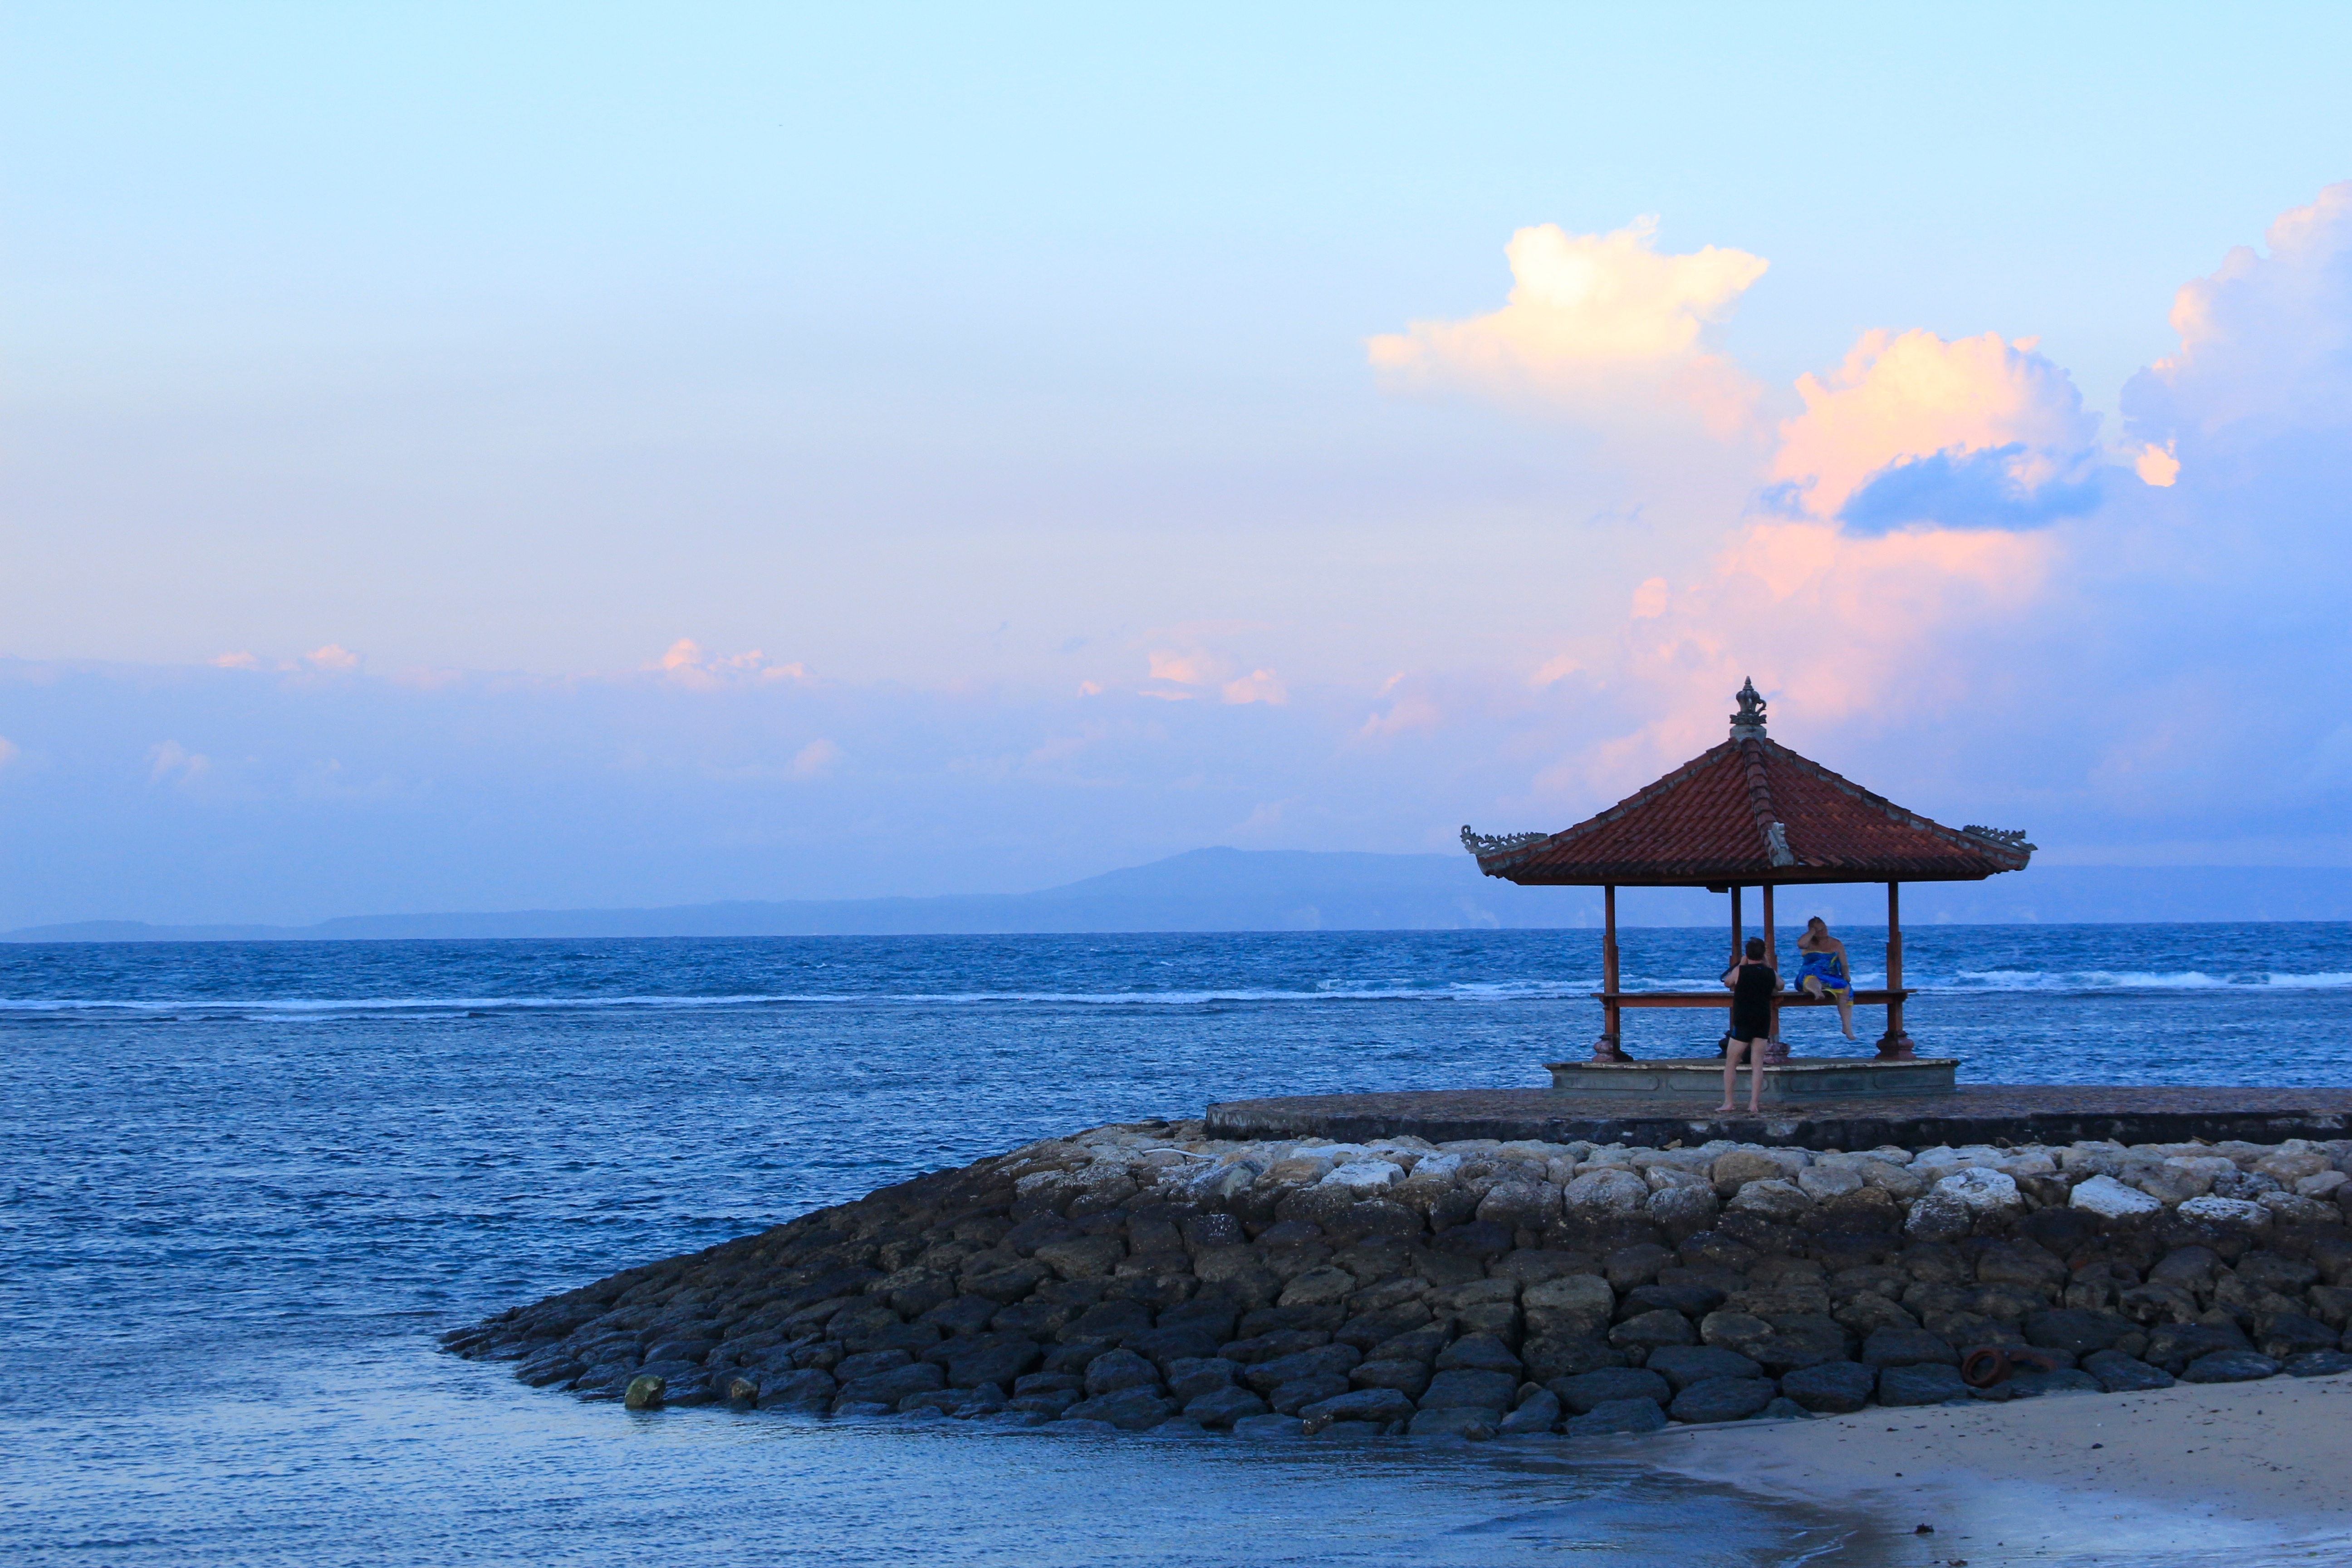
beach, sea, coast, ocean, horizon, cloud, sky, sunrise, sunset, sunlight, morning, shore, wave, lake, dawn, vacation, dusk, evening, reflection, tower, bay, island, blue, body of water, cape